Ouaième River

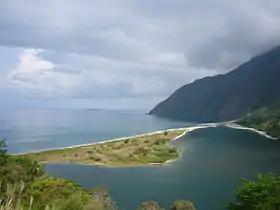
River mouth

The Ouaième River is a river of northeastern New Caledonia. It has a catchment area of 338 square kilometres.